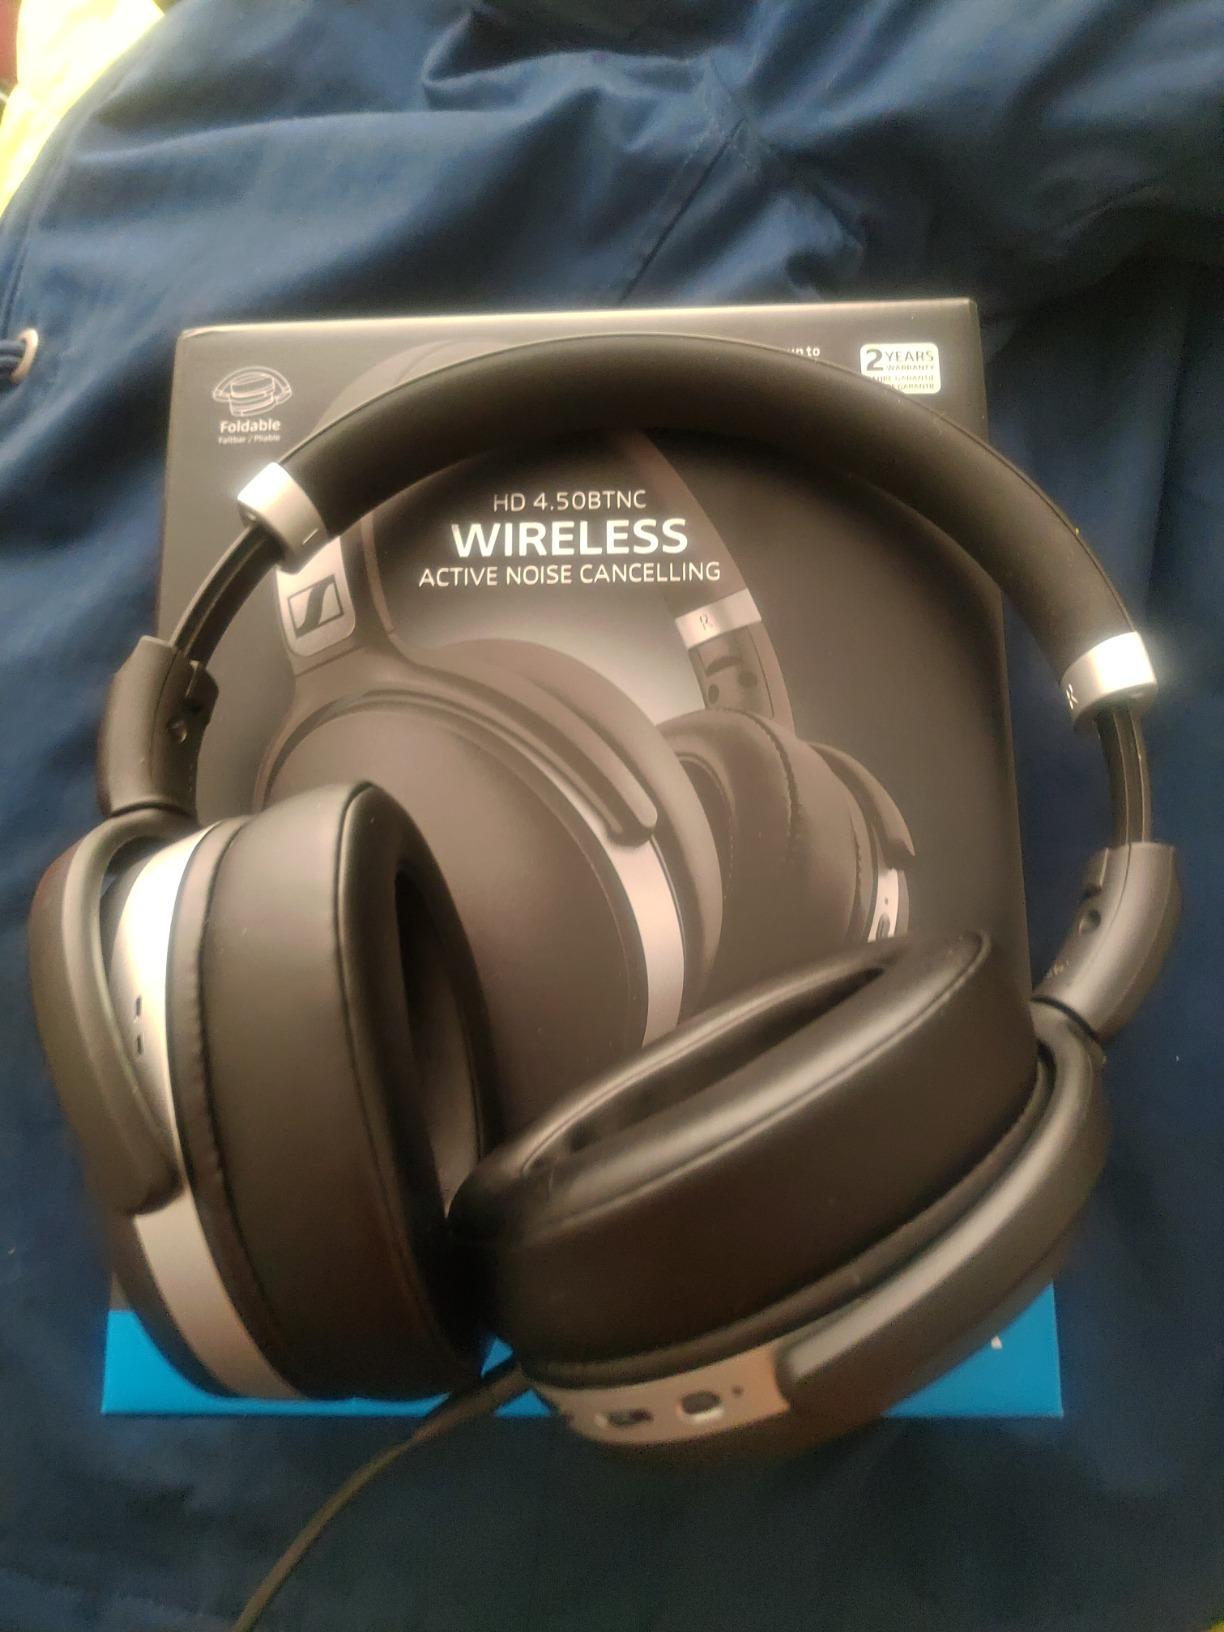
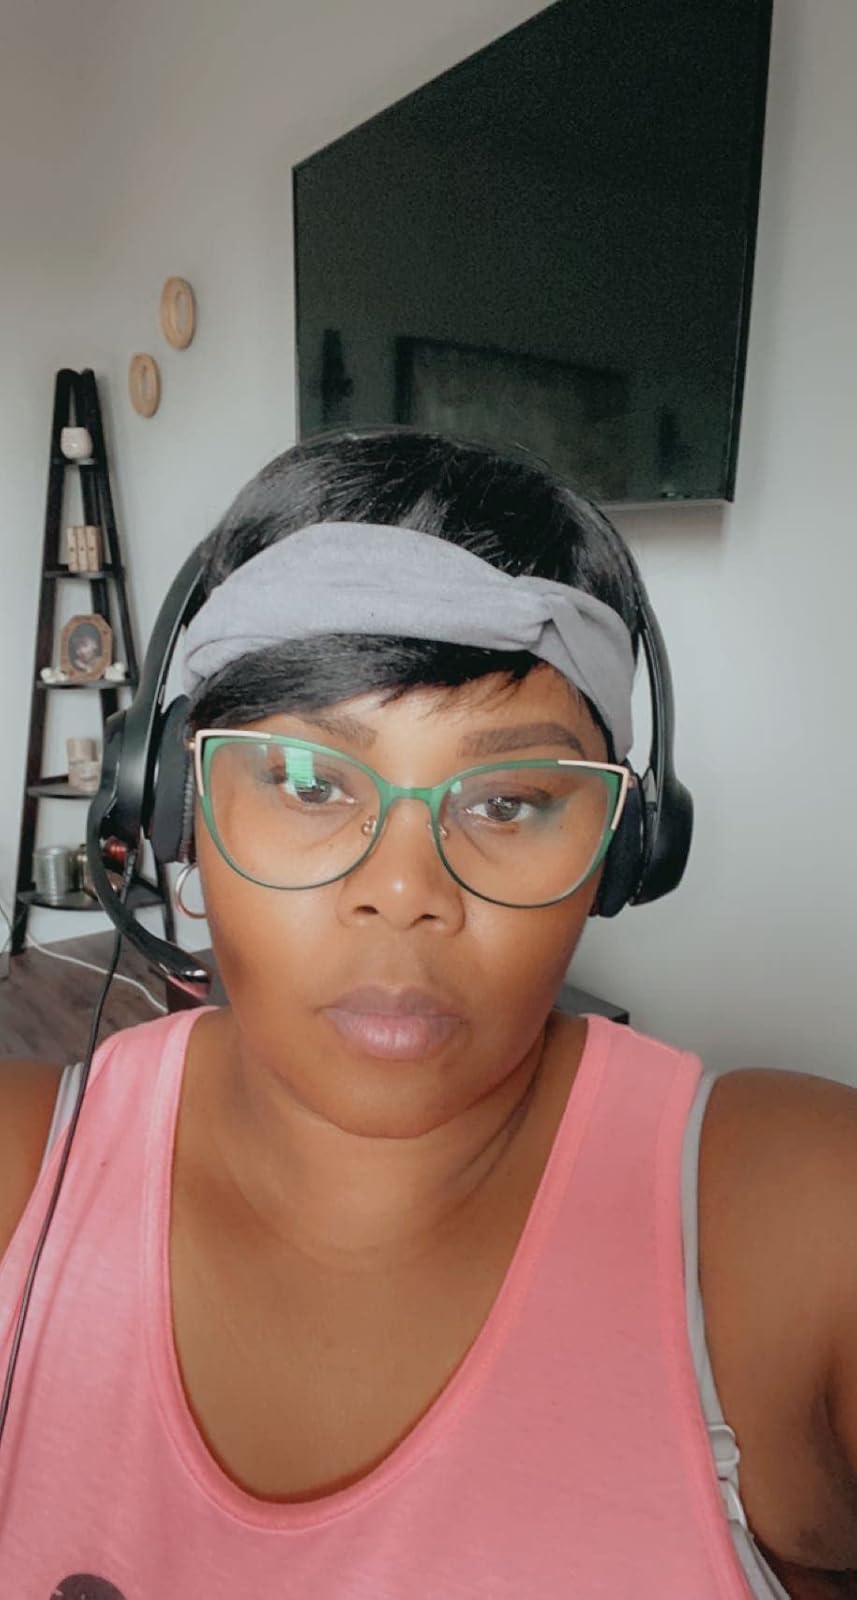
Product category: headphones
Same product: no